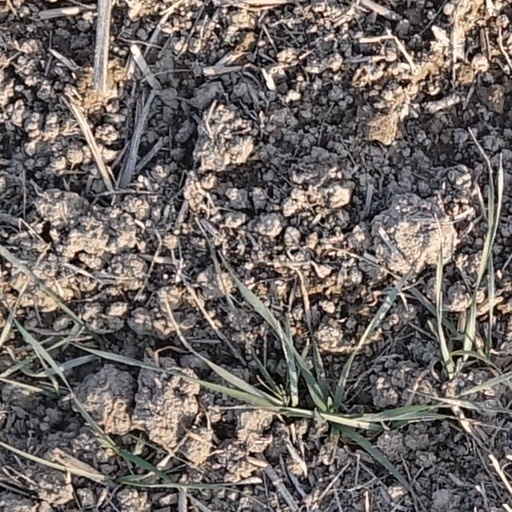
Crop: wheat